Frank W. Mondell

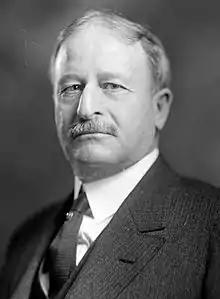
Mondell, 1905–1939

Frank Wheeler Mondell (November 6, 1860August 6, 1939) was a United States representative of Wyoming.